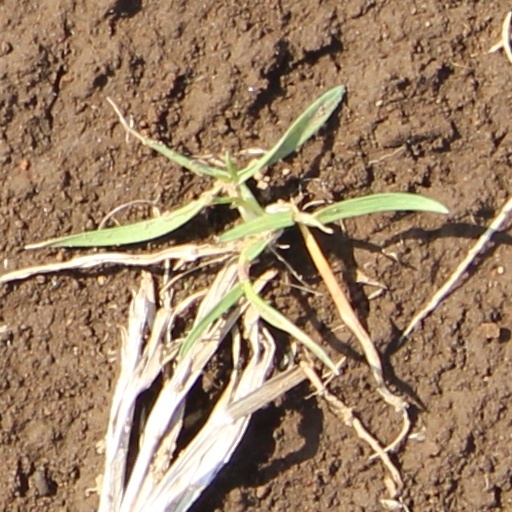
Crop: wheat